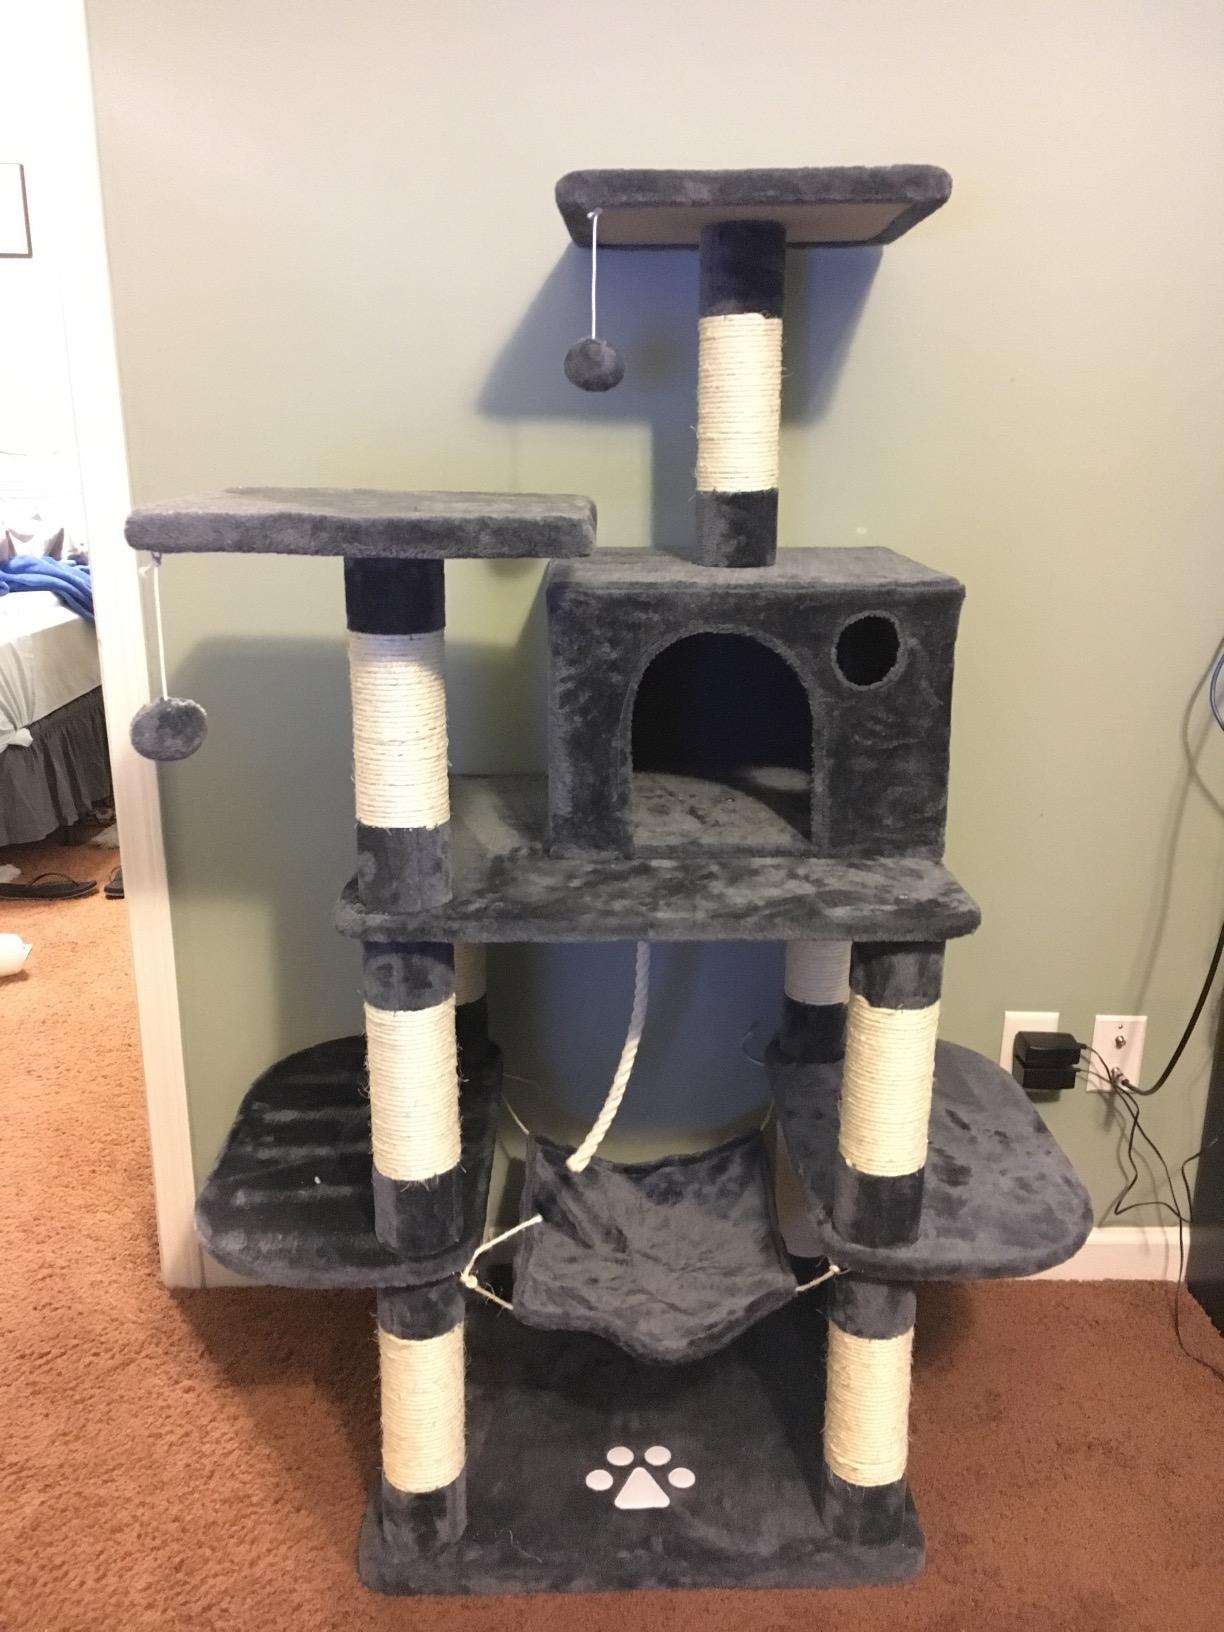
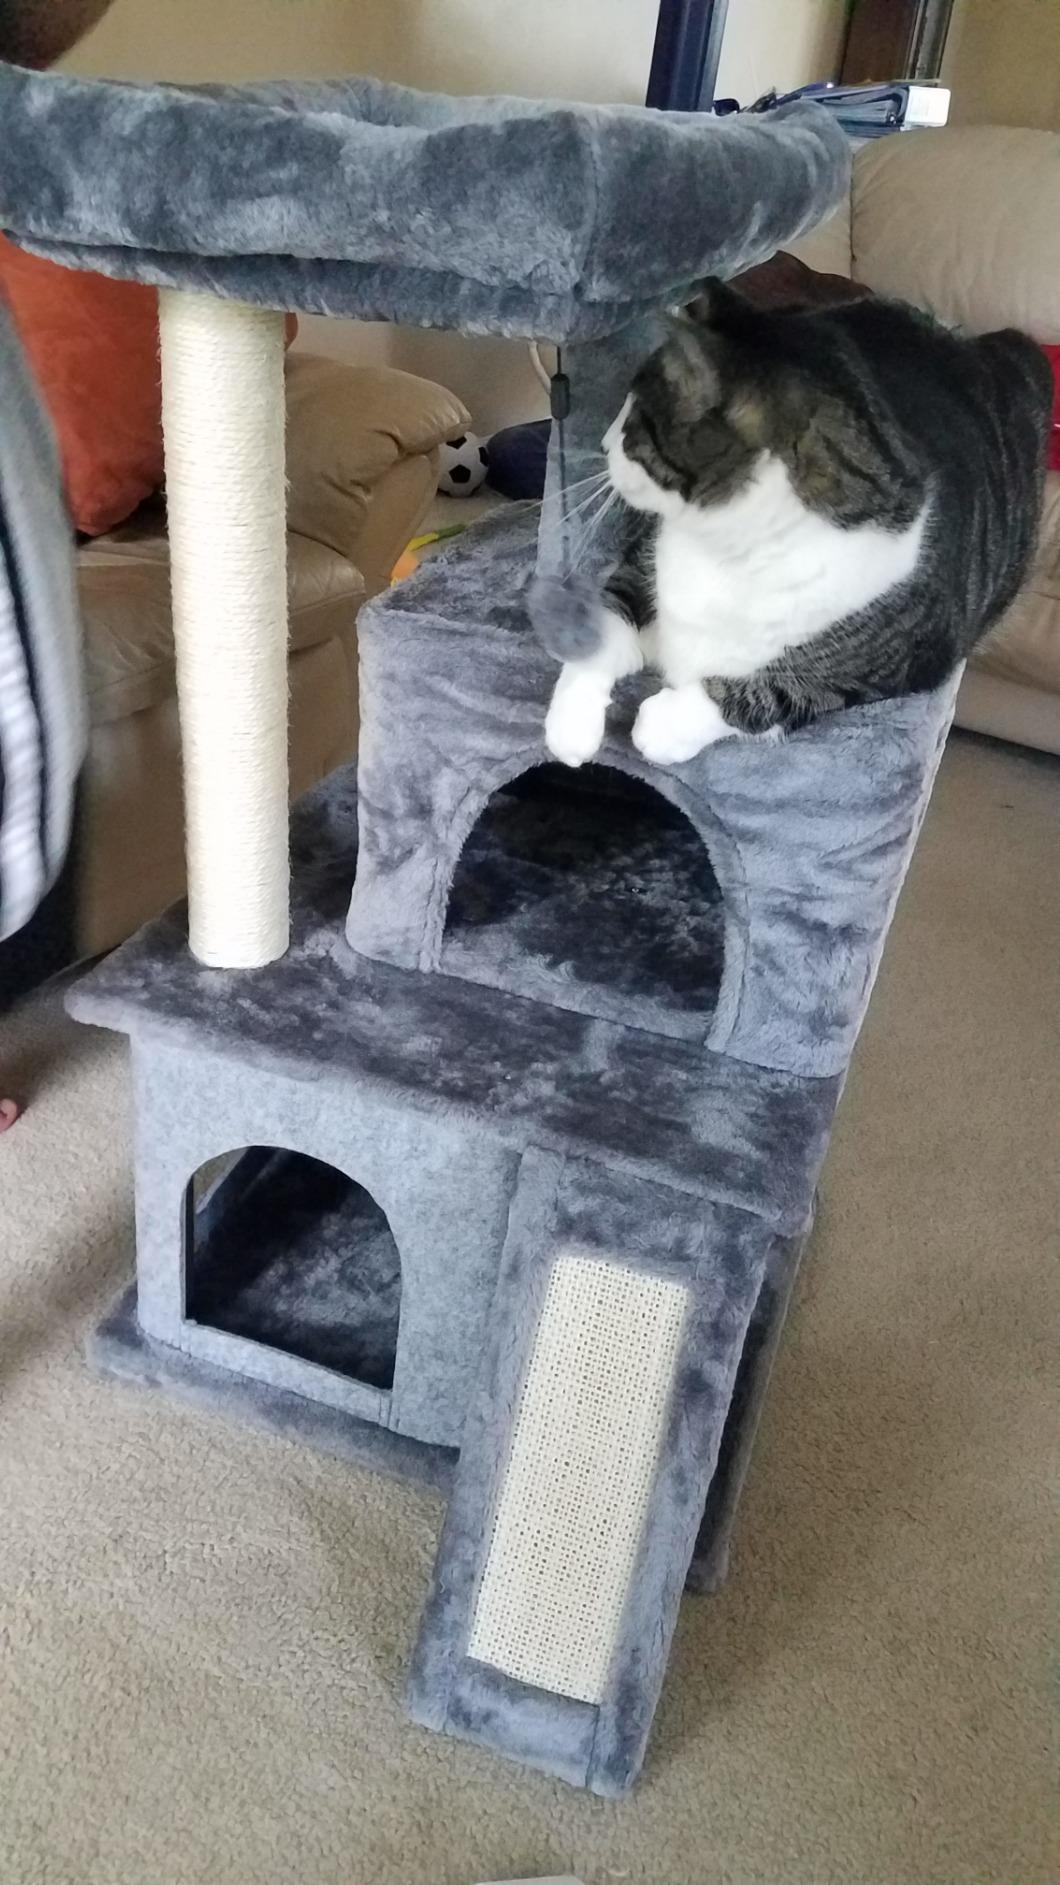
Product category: items_cat tree
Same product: no